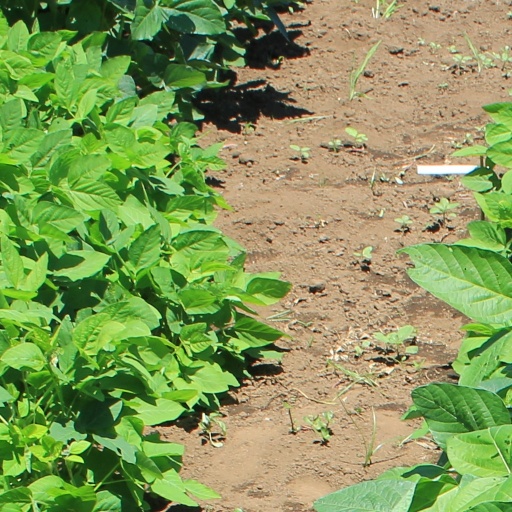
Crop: soybean